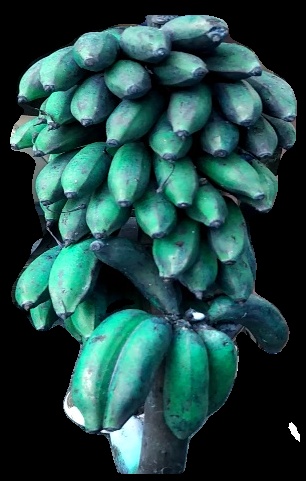
Variety: rasbale
Grade: grade3